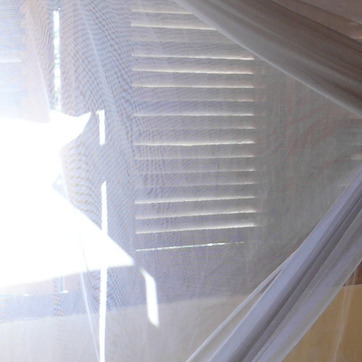
Material: fabric